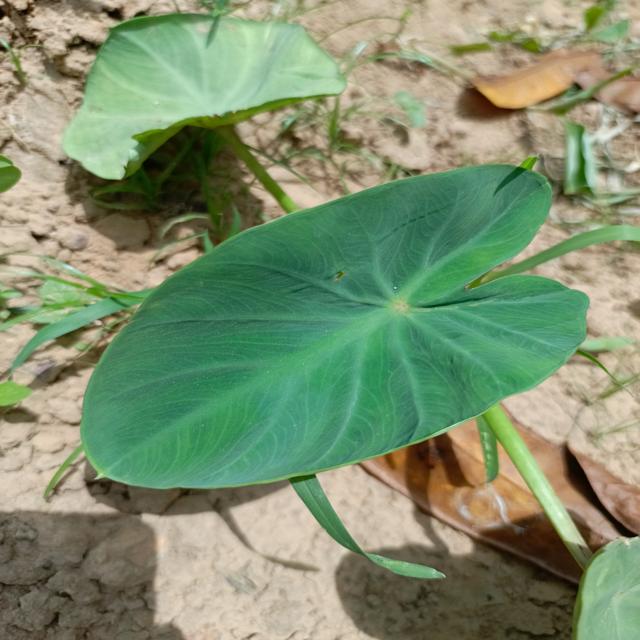
Label: Healthy